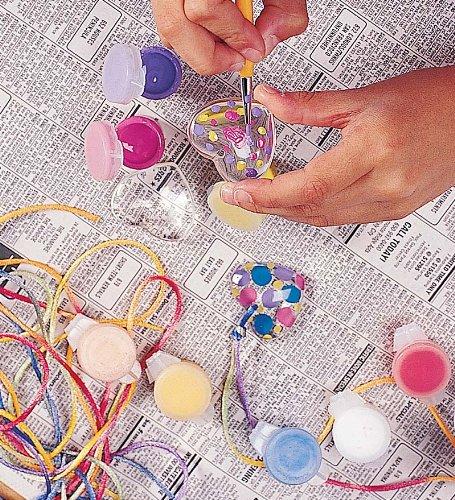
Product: Color My Heart Pendant Necklace Craft Kit
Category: Toys & Games | Arts & Crafts | Craft Kits | Jewelry
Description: Create one-of-a-kind gifts from the heart with this fun jewelry-making kit.
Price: $15.98
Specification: ProductDimensions:0.1x1.5x0.1inches|ItemWeight:6.9ounces|ShippingWeight:7.2ounces(Viewshippingratesandpolicies)|ASIN:B005OM10GW|Itemmodelnumber:726721|Manufacturerrecommendedage:5yearsandup